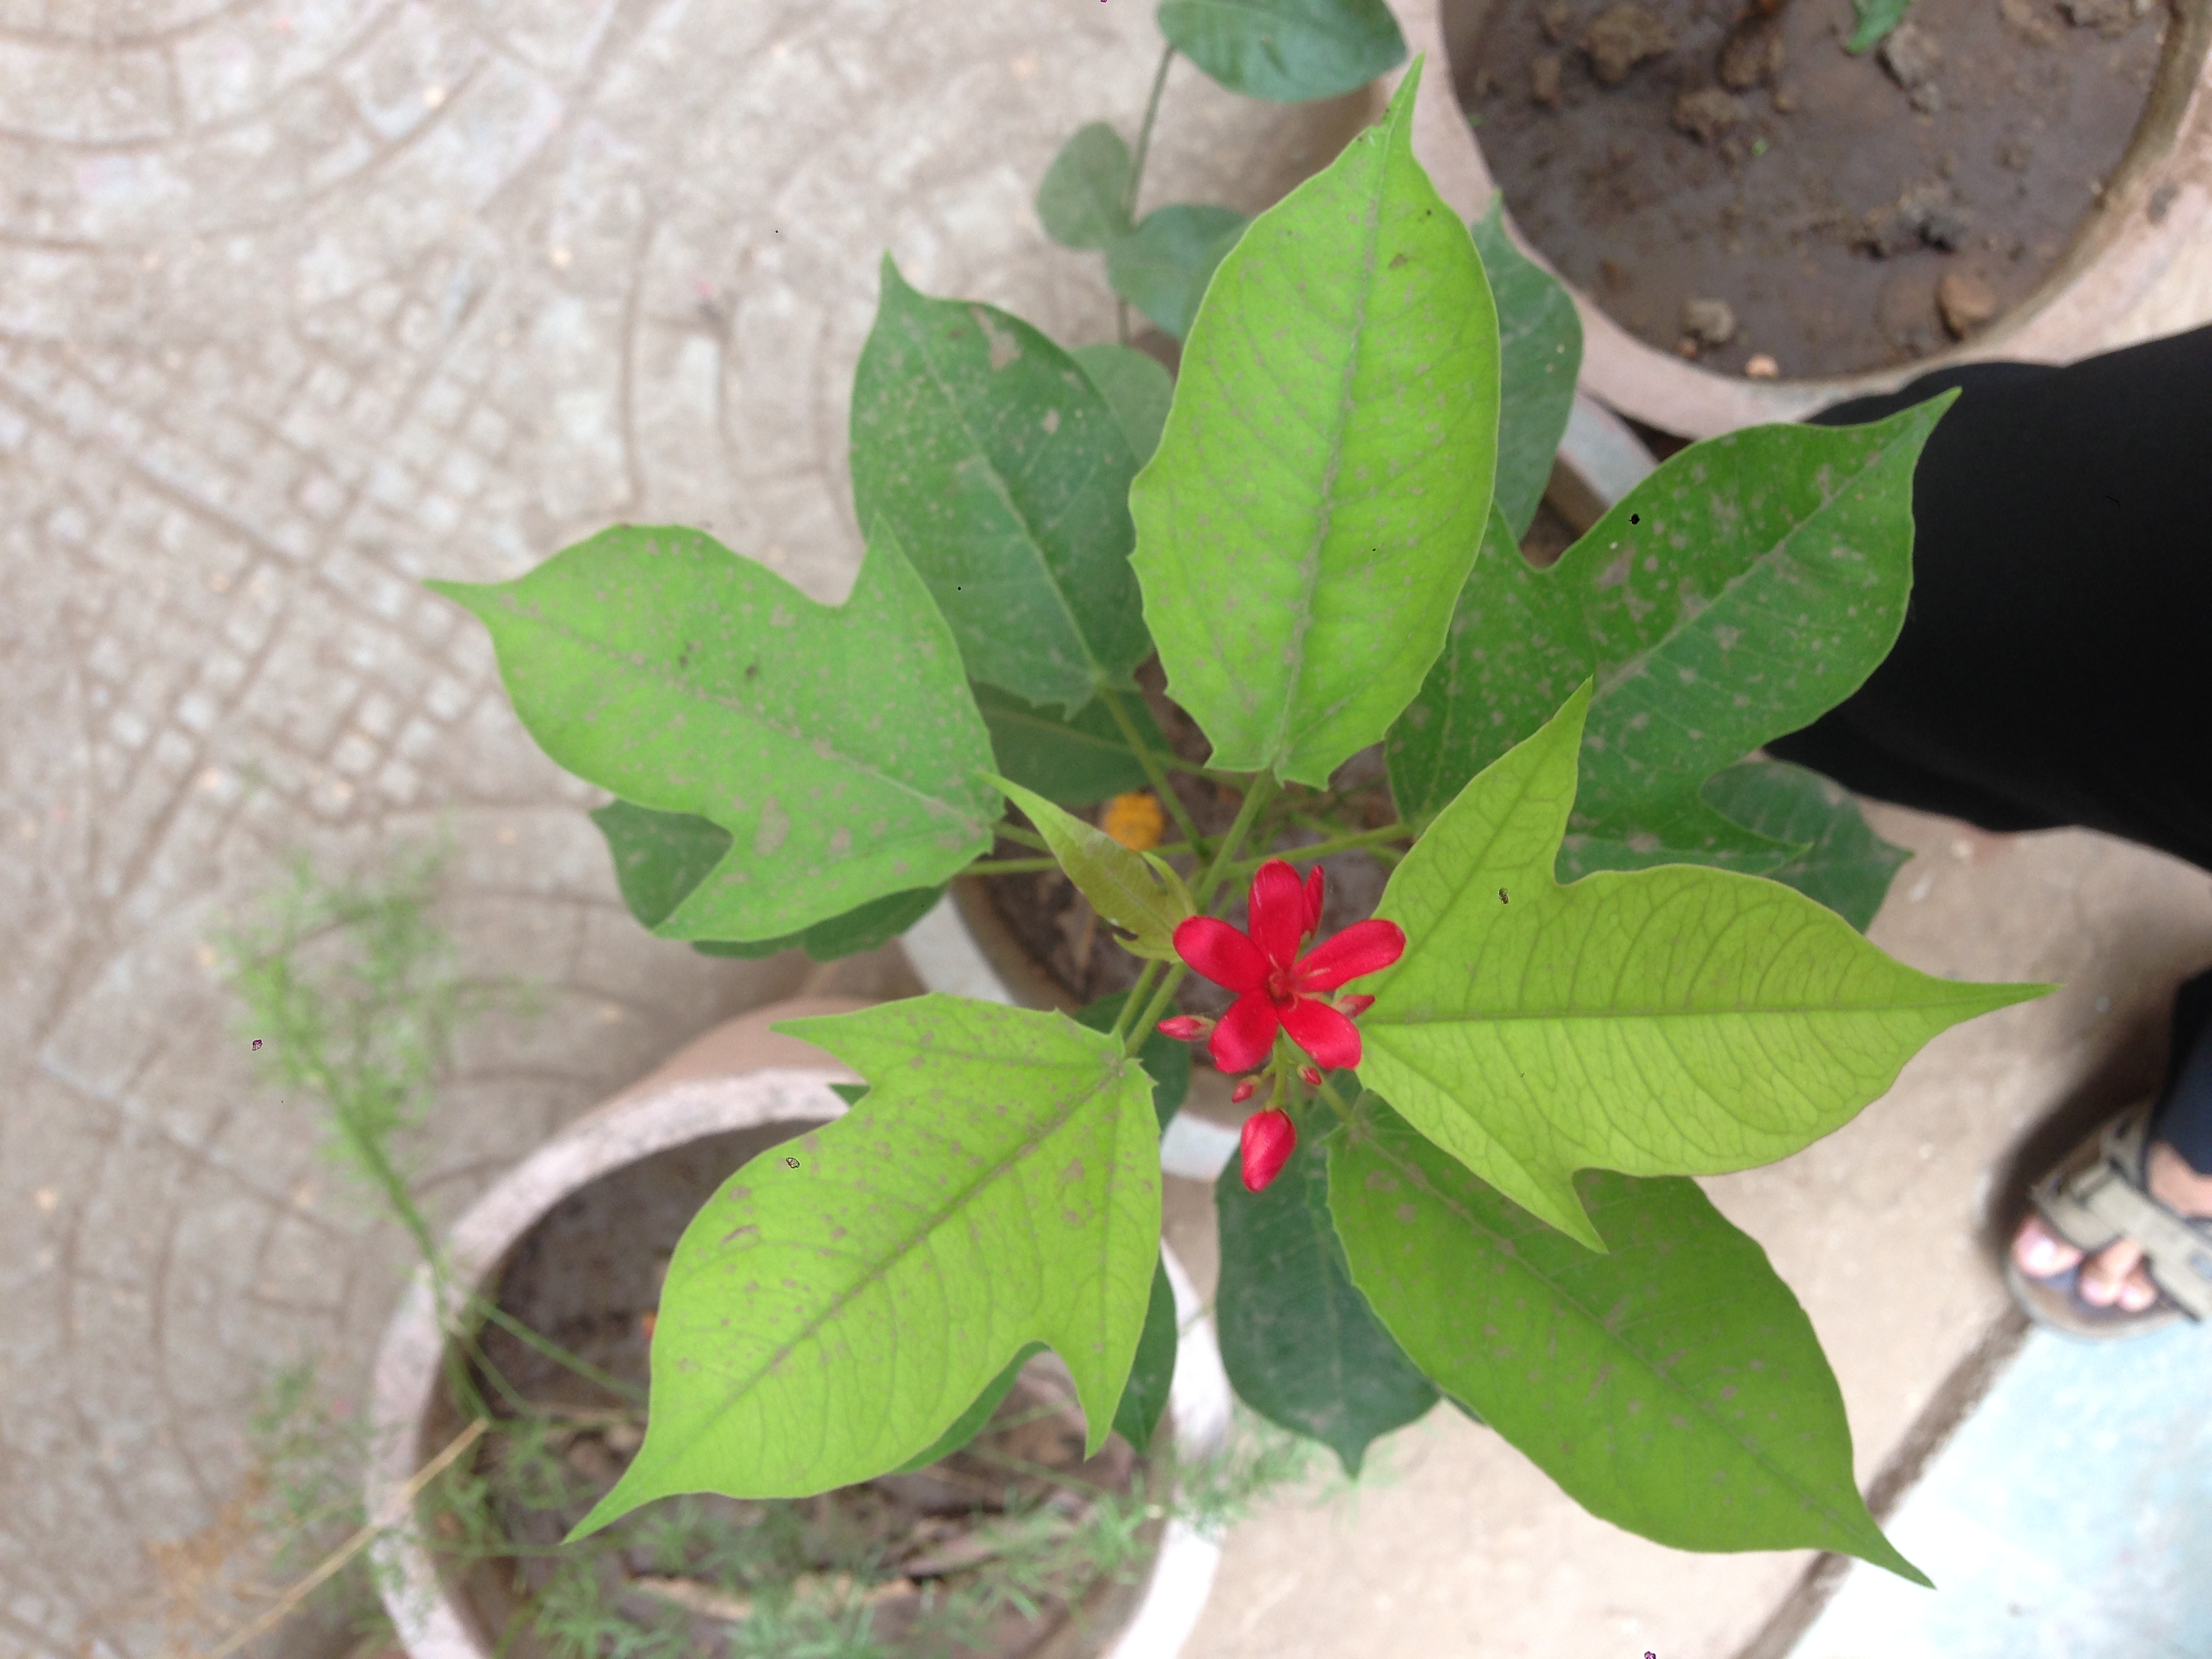
rare, flower, leaf, plant, flowering plant, tree, crown of thorns, houseplant, herb